Kesäkeitto

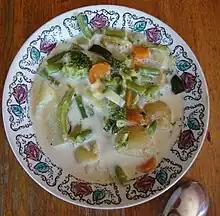
A bowl of kesäkeitto

Kesäkeitto is a traditional vegetable soup in Finnish cuisine cooked in milk with butter, potatoes, carrots, peas, cauliflower and possibly other vegetables of the season. During the wars in the 1940s, summer soup was very popular in Finland because the availability of many foods was inconsistent, it was satisfying, and it could be made with ingredients from the garden. For this reason, the Finno-Swedes called it "snålsoppa" ("snål" means "stingy").